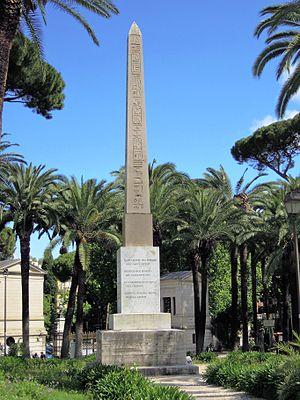
Rome /ʁɔm/ est la capitale de l'Italie. Située au centre-ouest de la péninsule italienne, près de la mer Tyrrhénienne, elle est également la capitale de la région du Latium, et fut celle de l'Empire romain durant 357 ans. En 2019, elle compte 2 844 395 habitants établis sur 1 285 km², ce qui fait d'elle la commune la plus peuplée d'Italie et la troisième plus étendue d'Europe après Moscou et Londres. Son aire urbaine recense 4 356 403 habitants en 2016. Elle présente en outre la particularité de contenir un État enclavé dans son territoire : la cité-État du Vatican, dont le pape est le souverain. C'est le seul exemple existant d'un État à l'intérieur d'une ville.
Rome est la ville qui conserve le plus grand nombre d'obélisques au monde. Ces monuments, en grande partie d'origine égyptienne, ont été transportés dans la capitale de l'Empire romain du temps d'Auguste, après la conquête de l'Égypte suite à la bataille d'Actium de 31 av. J.-C. Dans quelques cas, avec le même granite que celui utilisé par les Égyptiens, on a fabriqué des obélisques directement à l'époque romaine : les monolithes sont toutefois restés privés d'inscriptions, ou alors copiaient, avec des erreurs, les hiéroglyphes des modèles de l'époque pharaonique.